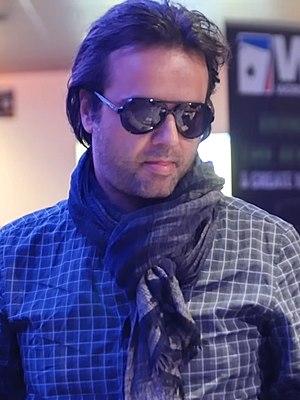
Fabrice « FabSoul » Soulier, né le 23 avril 1969 à Avignon, est un joueur de poker professionnel français.